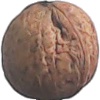
Label: walnut